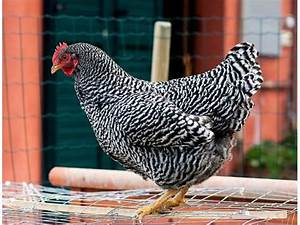
Label: gallina